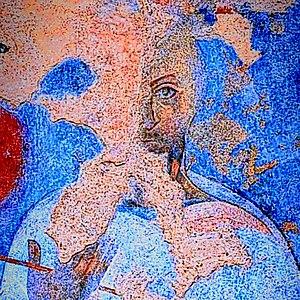
Le Califat omeyyade est un Califat fondé par la dynastie arabe des Omeyyades, qui gouverne le monde musulman de 661 à 750. Les Omeyyades sont originaires de la tribu de Qurayš, qui domine la Mecque au temps du prophète Mahomet.